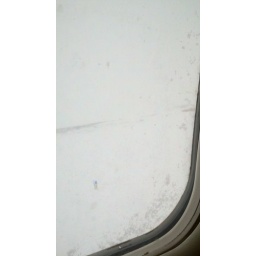
the view out my window on plane in detroit.